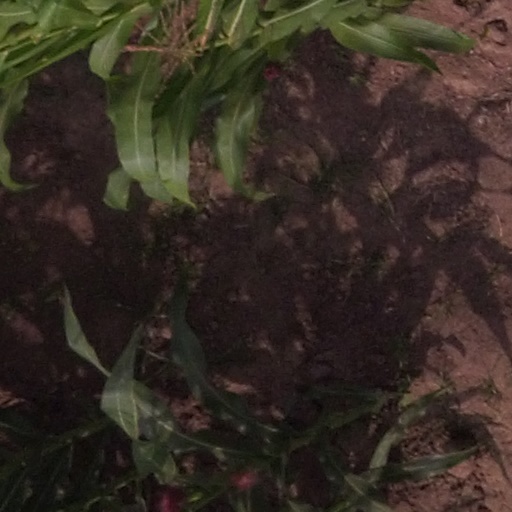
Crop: maize; corn